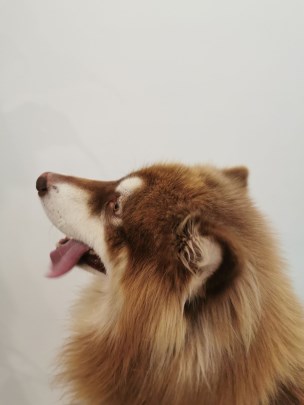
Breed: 1324-n000004-malamute